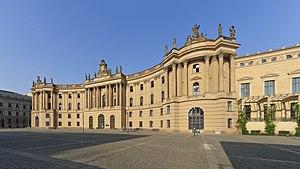
La Alte Bibliothek se trouve sur la Bebelplatz à Berlin, à proximité de l'avenue Unter den Linden.